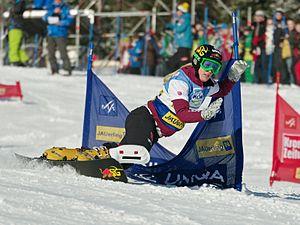
Anke Karstens, née le 13 octobre 1985 à Berchtesgaden, est une snowboardeuse allemande spécialiste du slalom parallèle et du slalom géant parallèle. Elle a fait ses débuts en Coupe du monde en 2005 à Winterberg. Karstens a remporté la médaille d'argent au slalom parallèle des Jeux olympiques d'hiver de 2014 à Sotchi et a fini cinquième du slalom géant parallèle des Jeux olympiques d'hiver de 2010 à Vancouver.